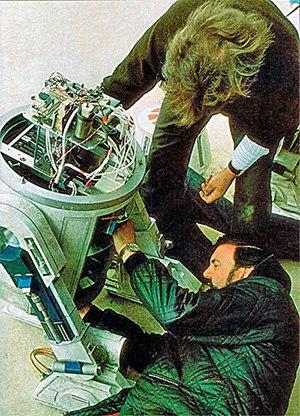
John Stears est un expert britannique en effets spéciaux de cinéma, lauréat de deux Oscar des meilleurs effets visuels pour James Bond 007 Opération Tonnerre et Star Wars, épisode IV : Un nouvel espoir. Il est créateur entre autres des célèbres Aston Martin DB5 James Bond 007 pour Goldfinger, et des sabres laser, et robots R2-D2 et C-3PO de Star Wars de George Lucas...